Apocalypse II: Revelation

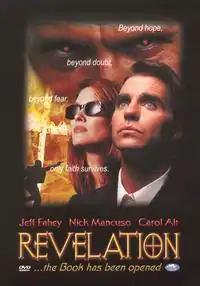
Film poster

Apocalypse II: Revelation is a 1999 Christian horror thriller film directed by André van Heerden. The film stars Jeff Fahey, and was written and produced by Paul Lalonde & Peter Lalonde. It is a sequel to "Apocalypse" and part of the Apocalypse film series. Like all other films in the franchise, Apocalypse II was produced and distributed by Cloud Ten Pictures.